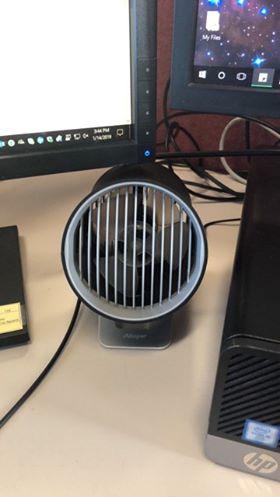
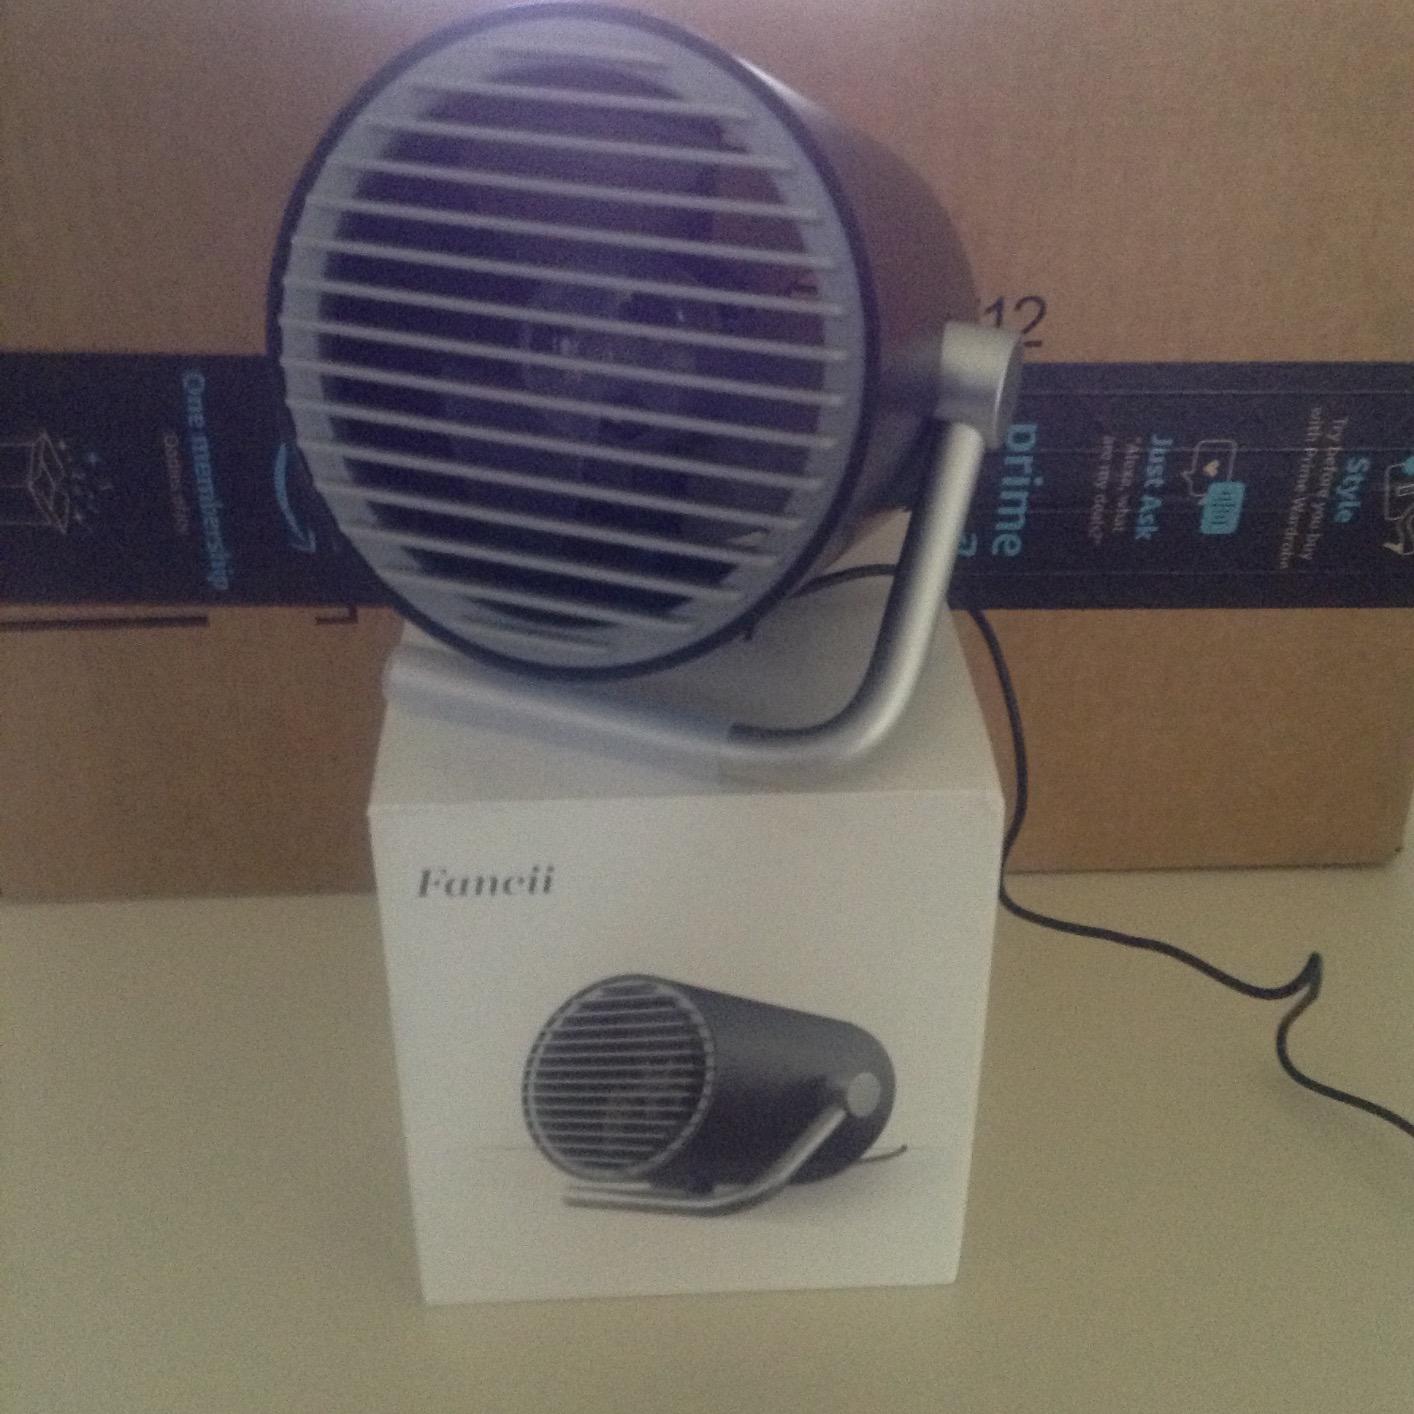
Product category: fan
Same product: no